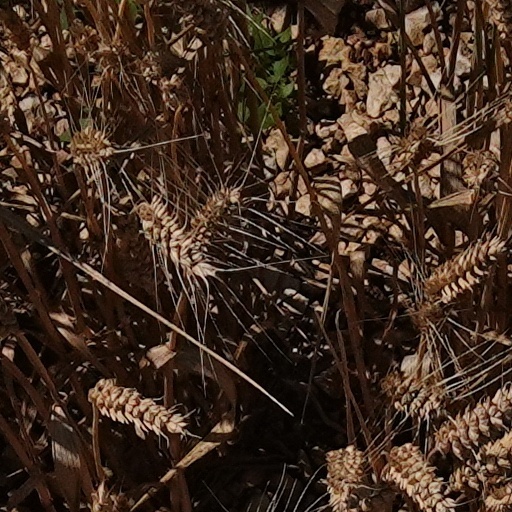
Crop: wheat